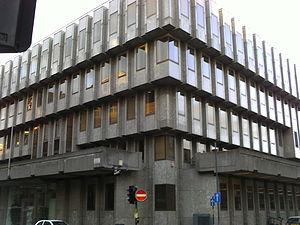
La Banque d'Angleterre est la banque centrale du Royaume-Uni, située dans la Cité de Londres.
Le krach de 1847 l'un des principaux du XIXᵉ siècle, fut la conséquence d'une bulle spéculative sur le chemin de fer en France et en Angleterre. Il déboucha sur la Révolution française de 1848.